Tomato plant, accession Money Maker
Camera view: horizontal (90 deg, fisheye); turntable rotation: 0 degrees
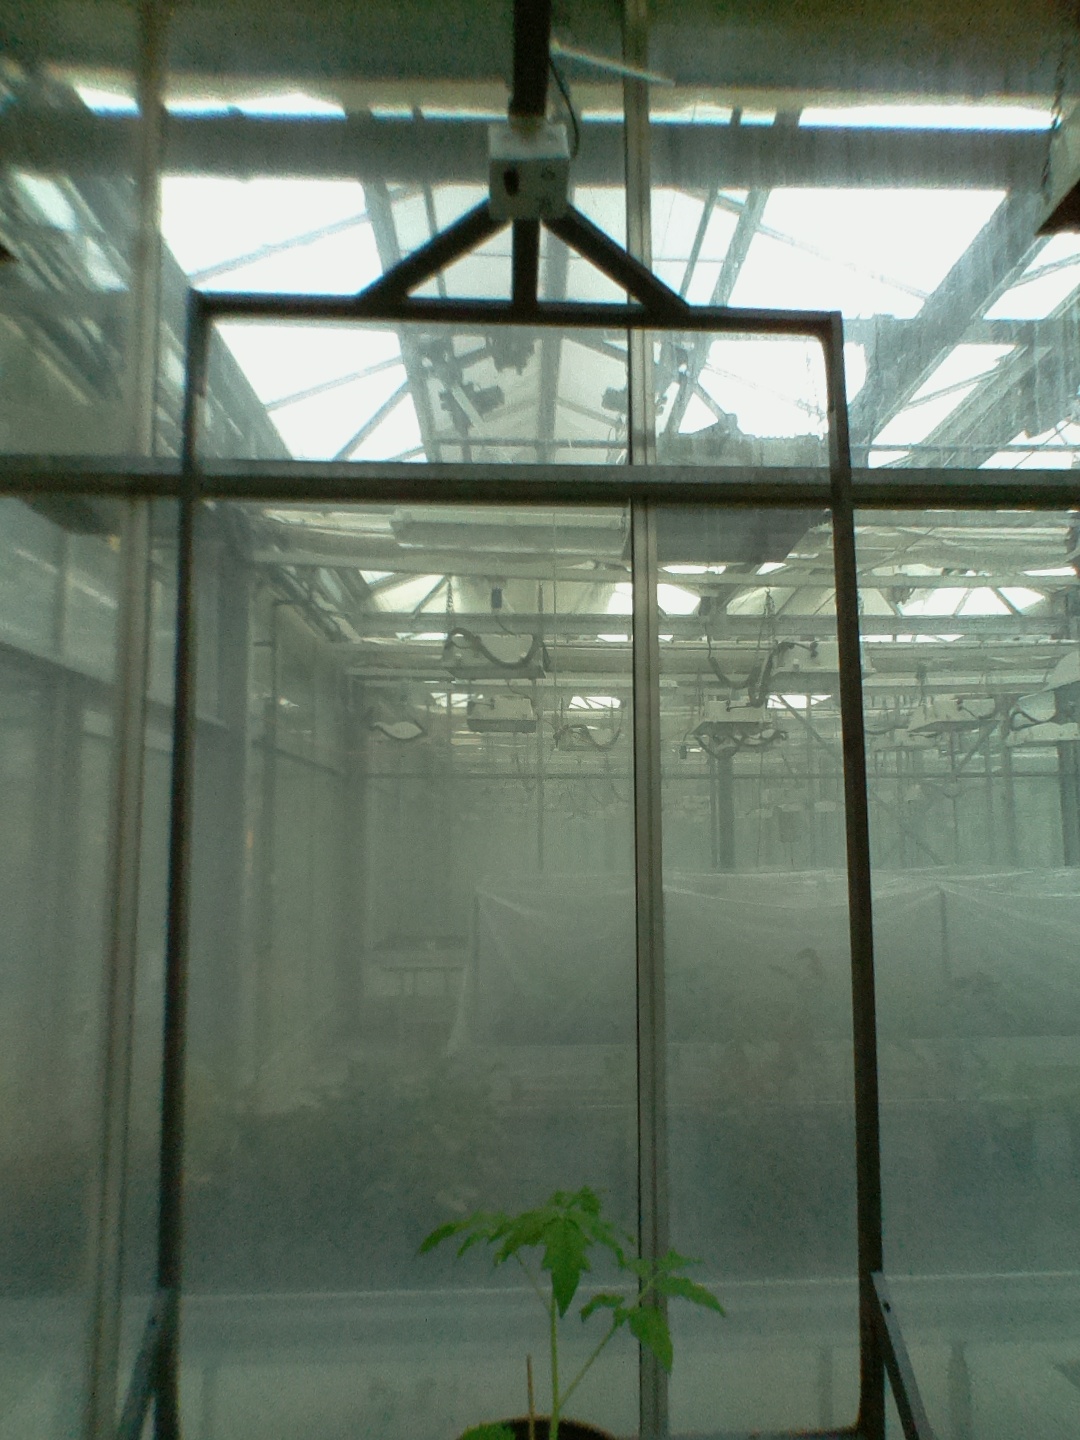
BBCH growth stage 13: 6 of true leaves visible